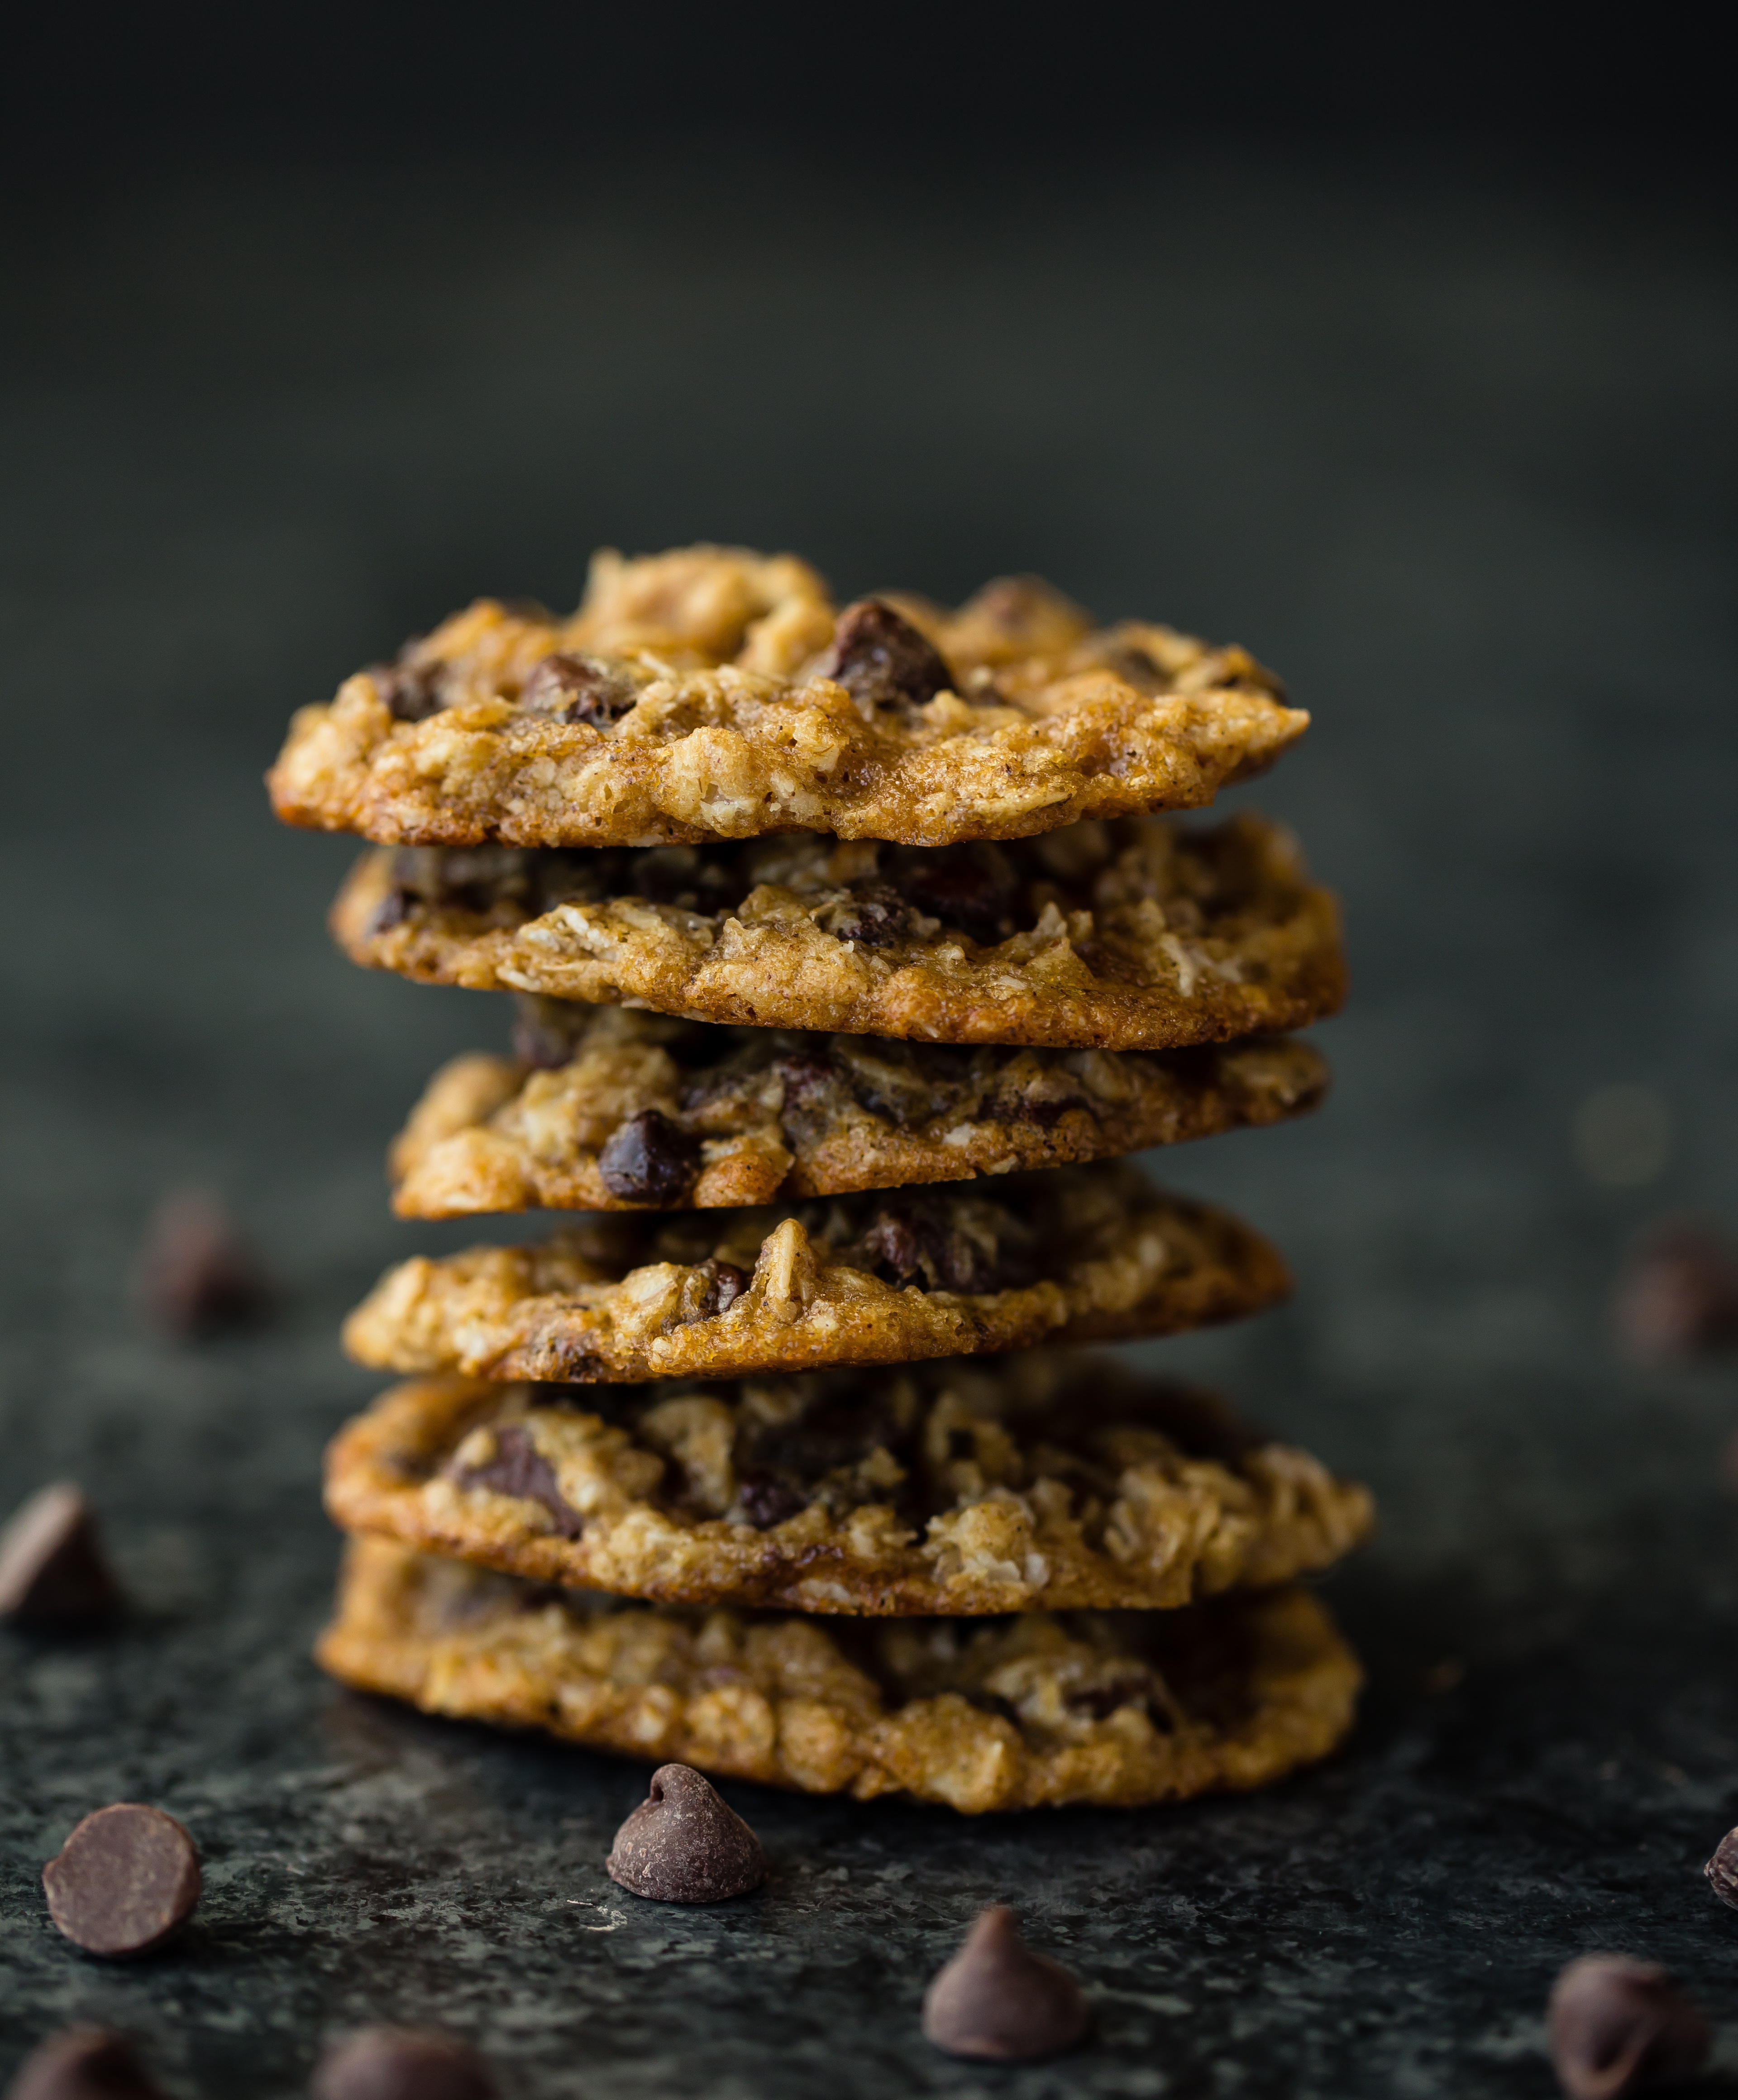
dish, meal, food, produce, breakfast, cookie, dessert, chocolate chip cookie, baked goods, grass family, snack food, cookies and crackers